University of Pennsylvania

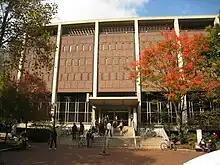
Van Pelt Library, Penn's main library building

The University of Pennsylvania's campus spans approximately 299 acres in West Philadelphia, featuring a blend of historic and modern architecture. Key facilities include the Perelman Center for Advanced Medicine, the Penn Museum, and the recently constructed Pennovation Center, which serves as a hub for innovation and entrepreneurship.